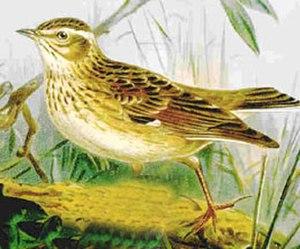
Le Site de Grand Intérêt Biologique des Viviers, plus connu sous le nom de Terril des Viviers est un ancien site de charbonnage s'étendant à l'est de Gilly, section de la ville de Charleroi.